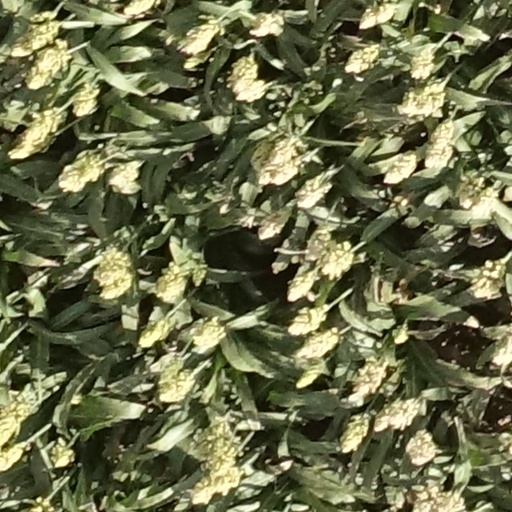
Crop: sorghum